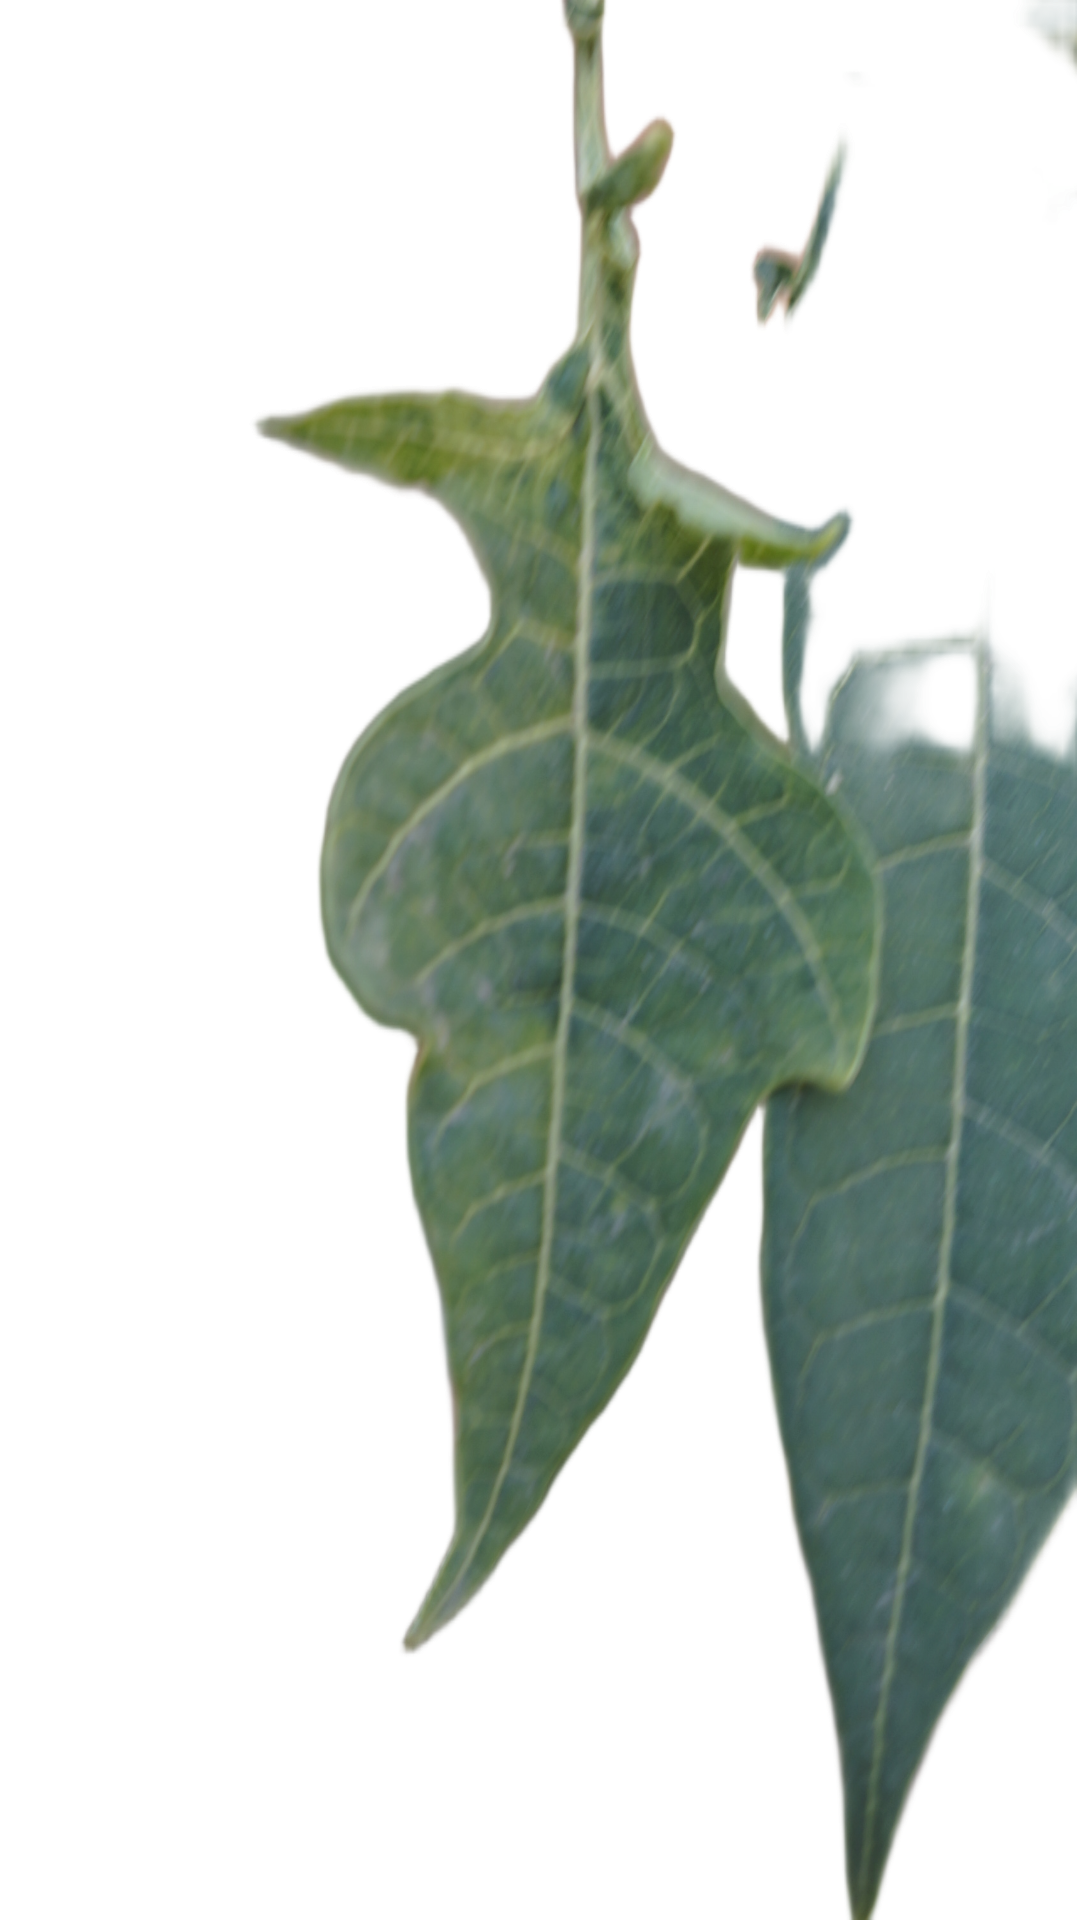
Crop: Papaya
Label: Curled_Yellow_Spot